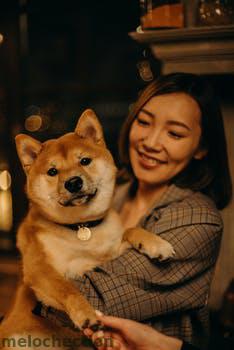
Label: Watermark